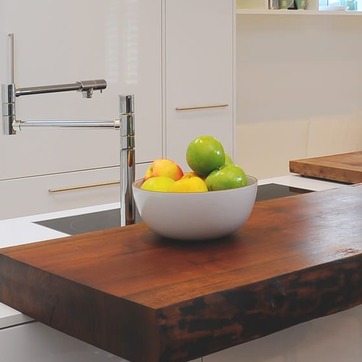
Material: food